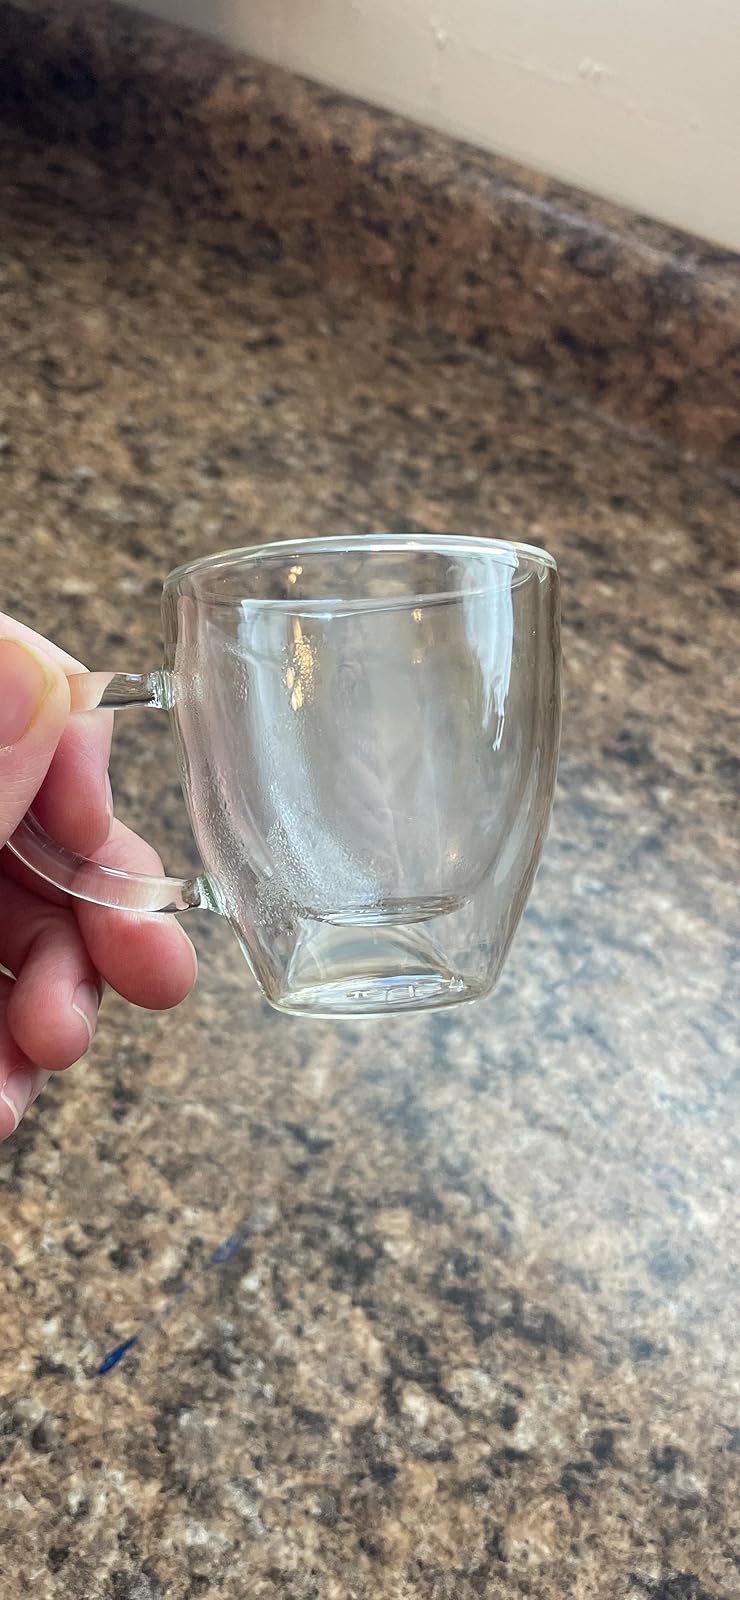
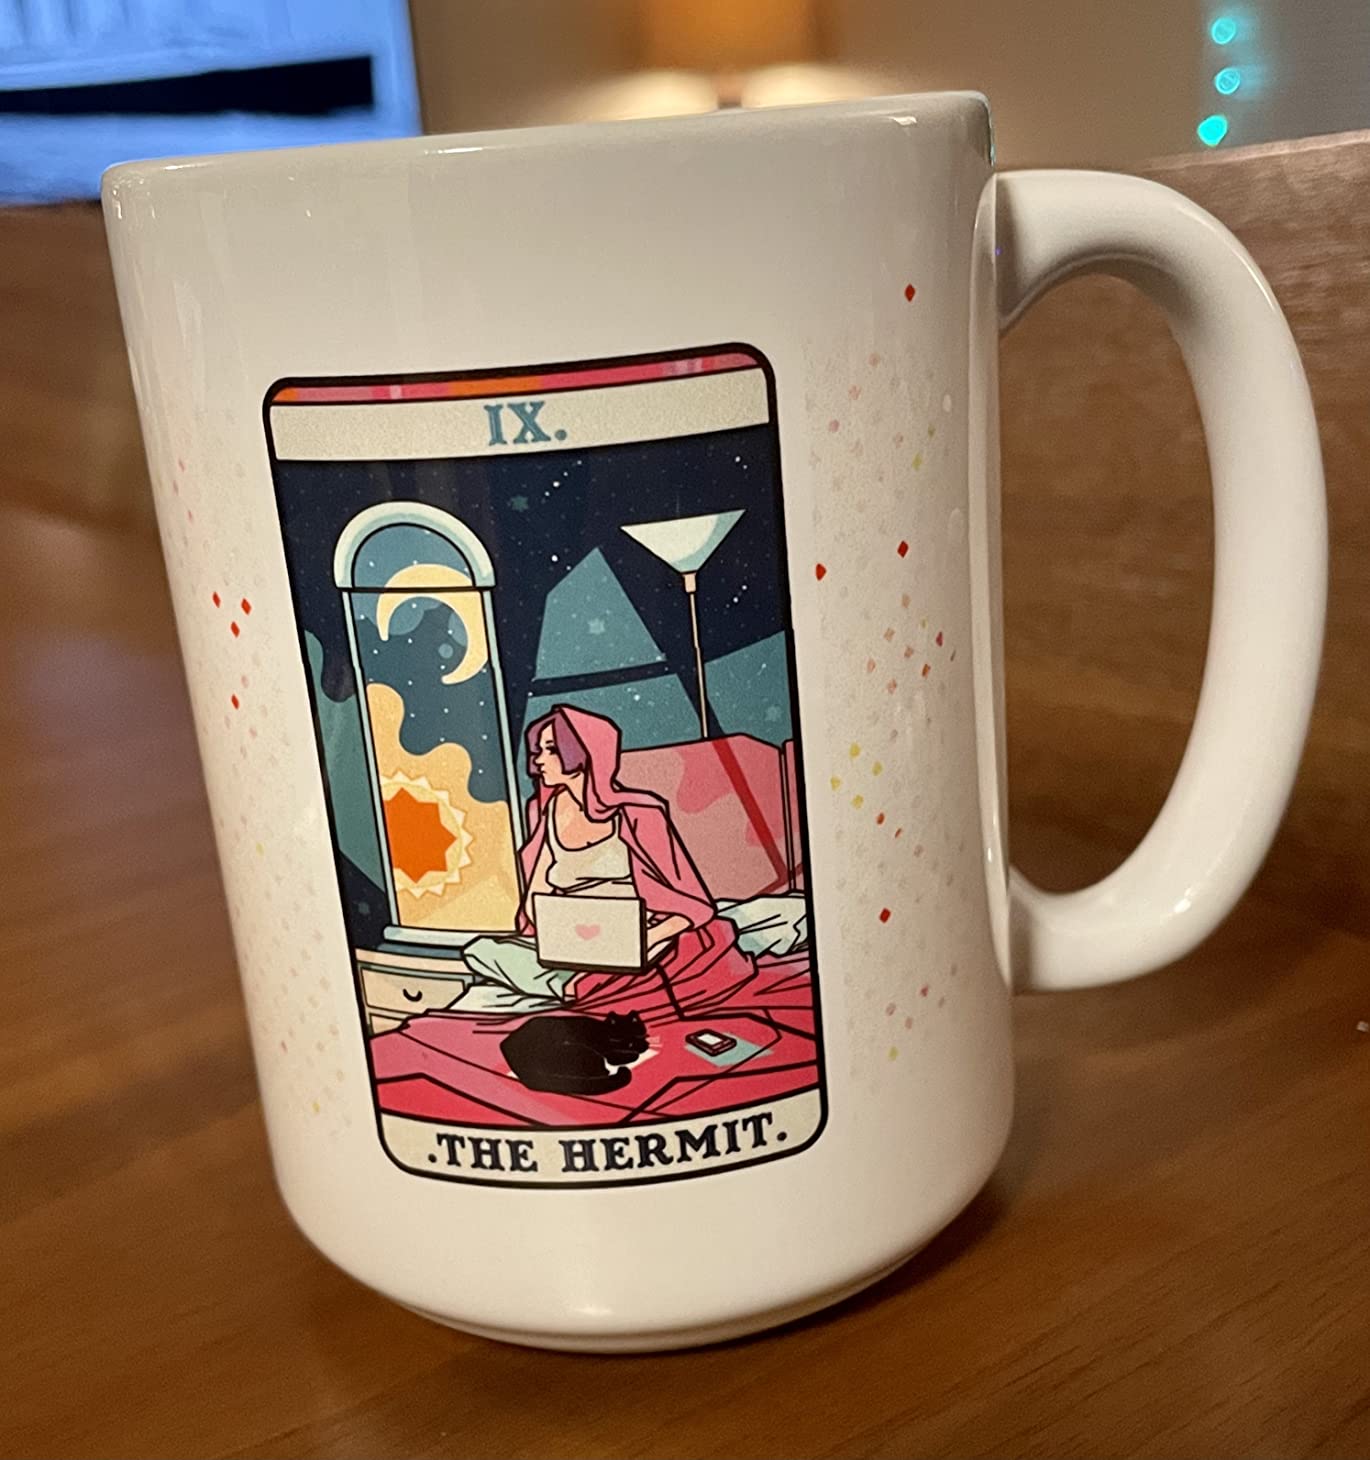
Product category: items_mug
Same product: no